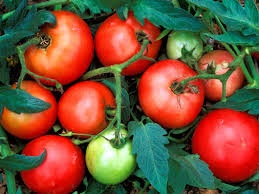
Label: tomato